Mexican Revolution

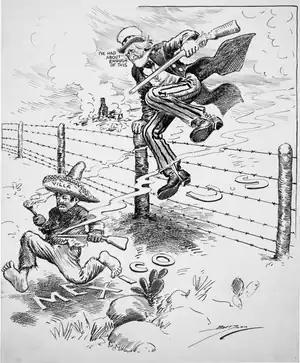
Uncle Sam entering Mexico in 1916 to punish Pancho Villa.

Carranza had expected to be confirmed in his position as First Chief of revolutionary forces, but his supporters "lost control of the proceedings". Opposition to Carranza was strongest in areas where there were popular and fierce demands for reform, particularly in Chihuahua where Villa was powerful, and in Morelos where Zapata held sway. The Convention of Aguascalientes brought that opposition out in an open forum.